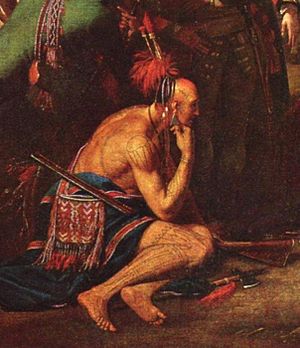
Franske og indianske krig
Den ædle vilde overværer James Wolfes død, af Benjamin West 1770
Den franske og indianske krig er navnet på en niårig konflikt der varede fra 1754–1763 i Nordamerika mellem Storbritannien med sine kolonier og allierede blandt de oprindelige amerikanere mod Frankrig samt dets kolonier og dets allierede blandt de oprindelige amerikanere. Krigen var én af mange knyttet til Syvårskrigen